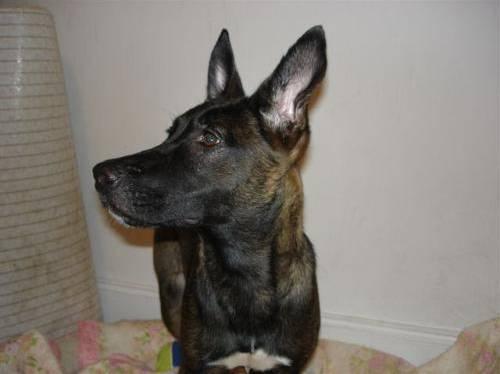
dog